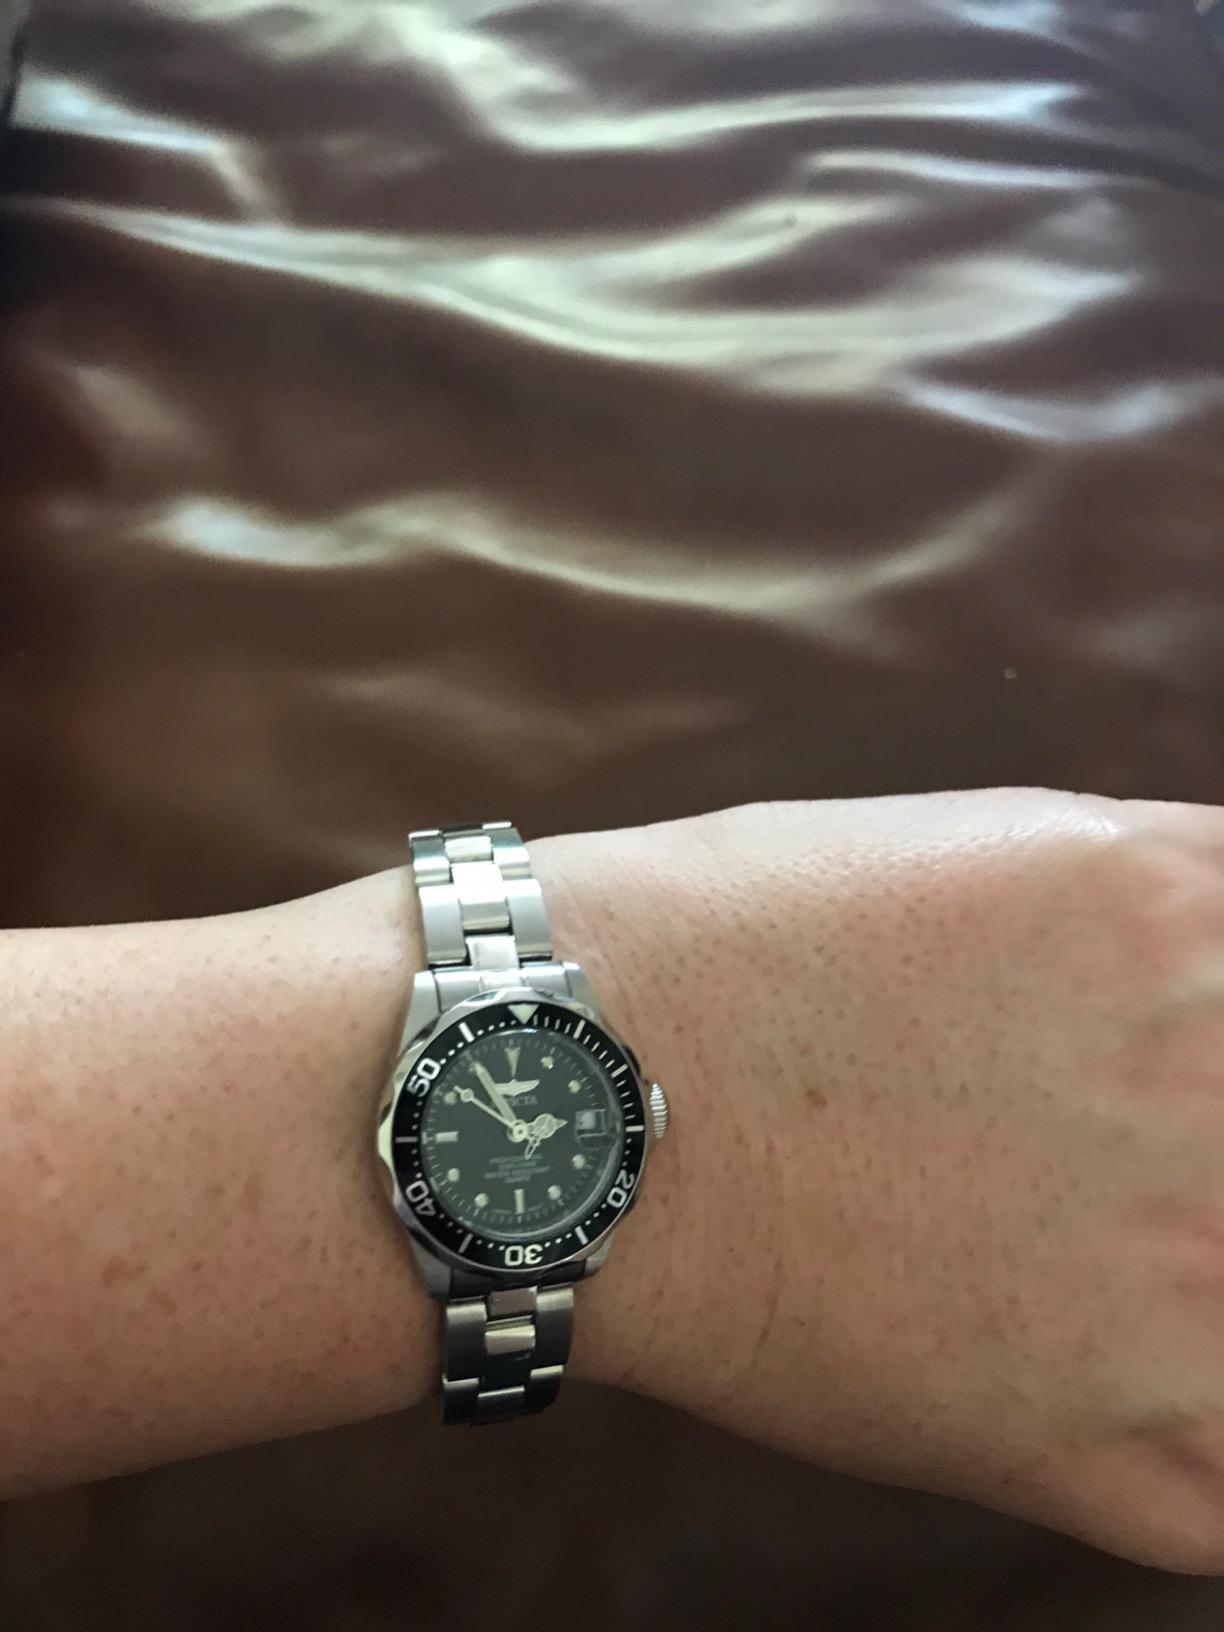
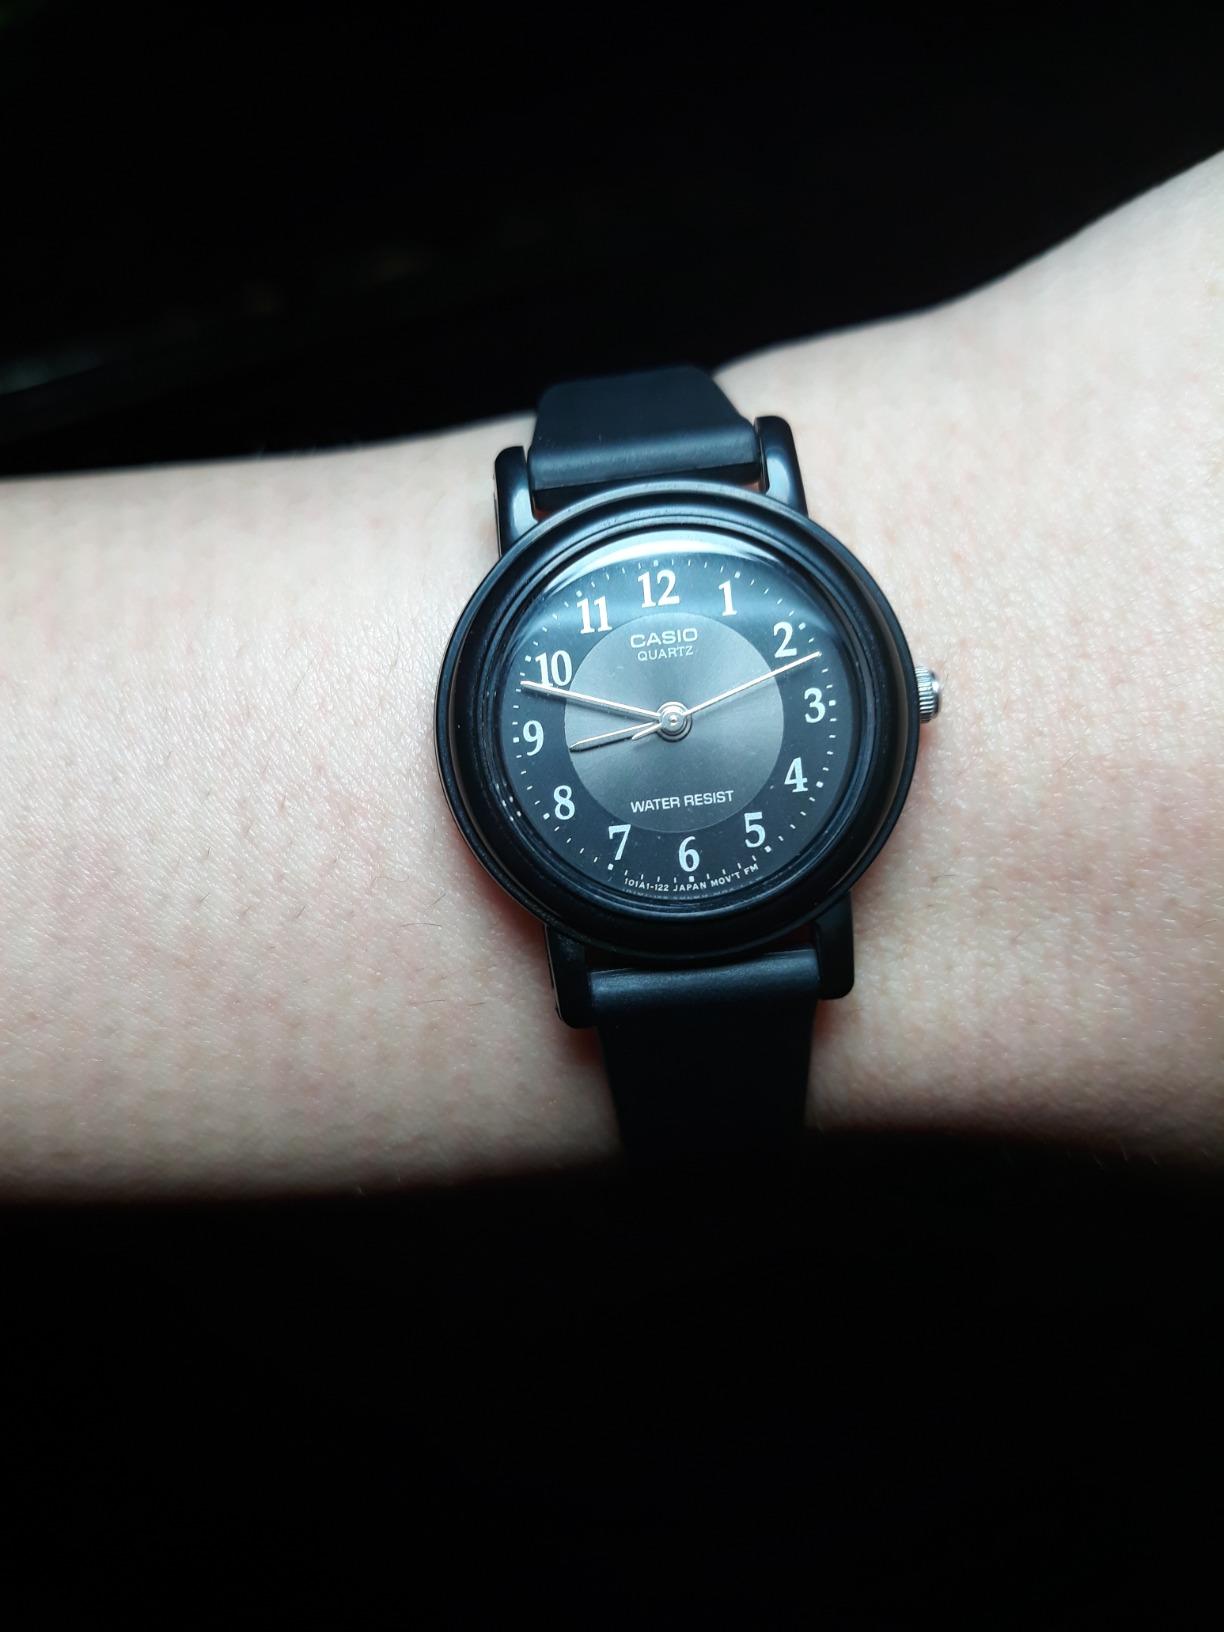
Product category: accessories_watch
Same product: no